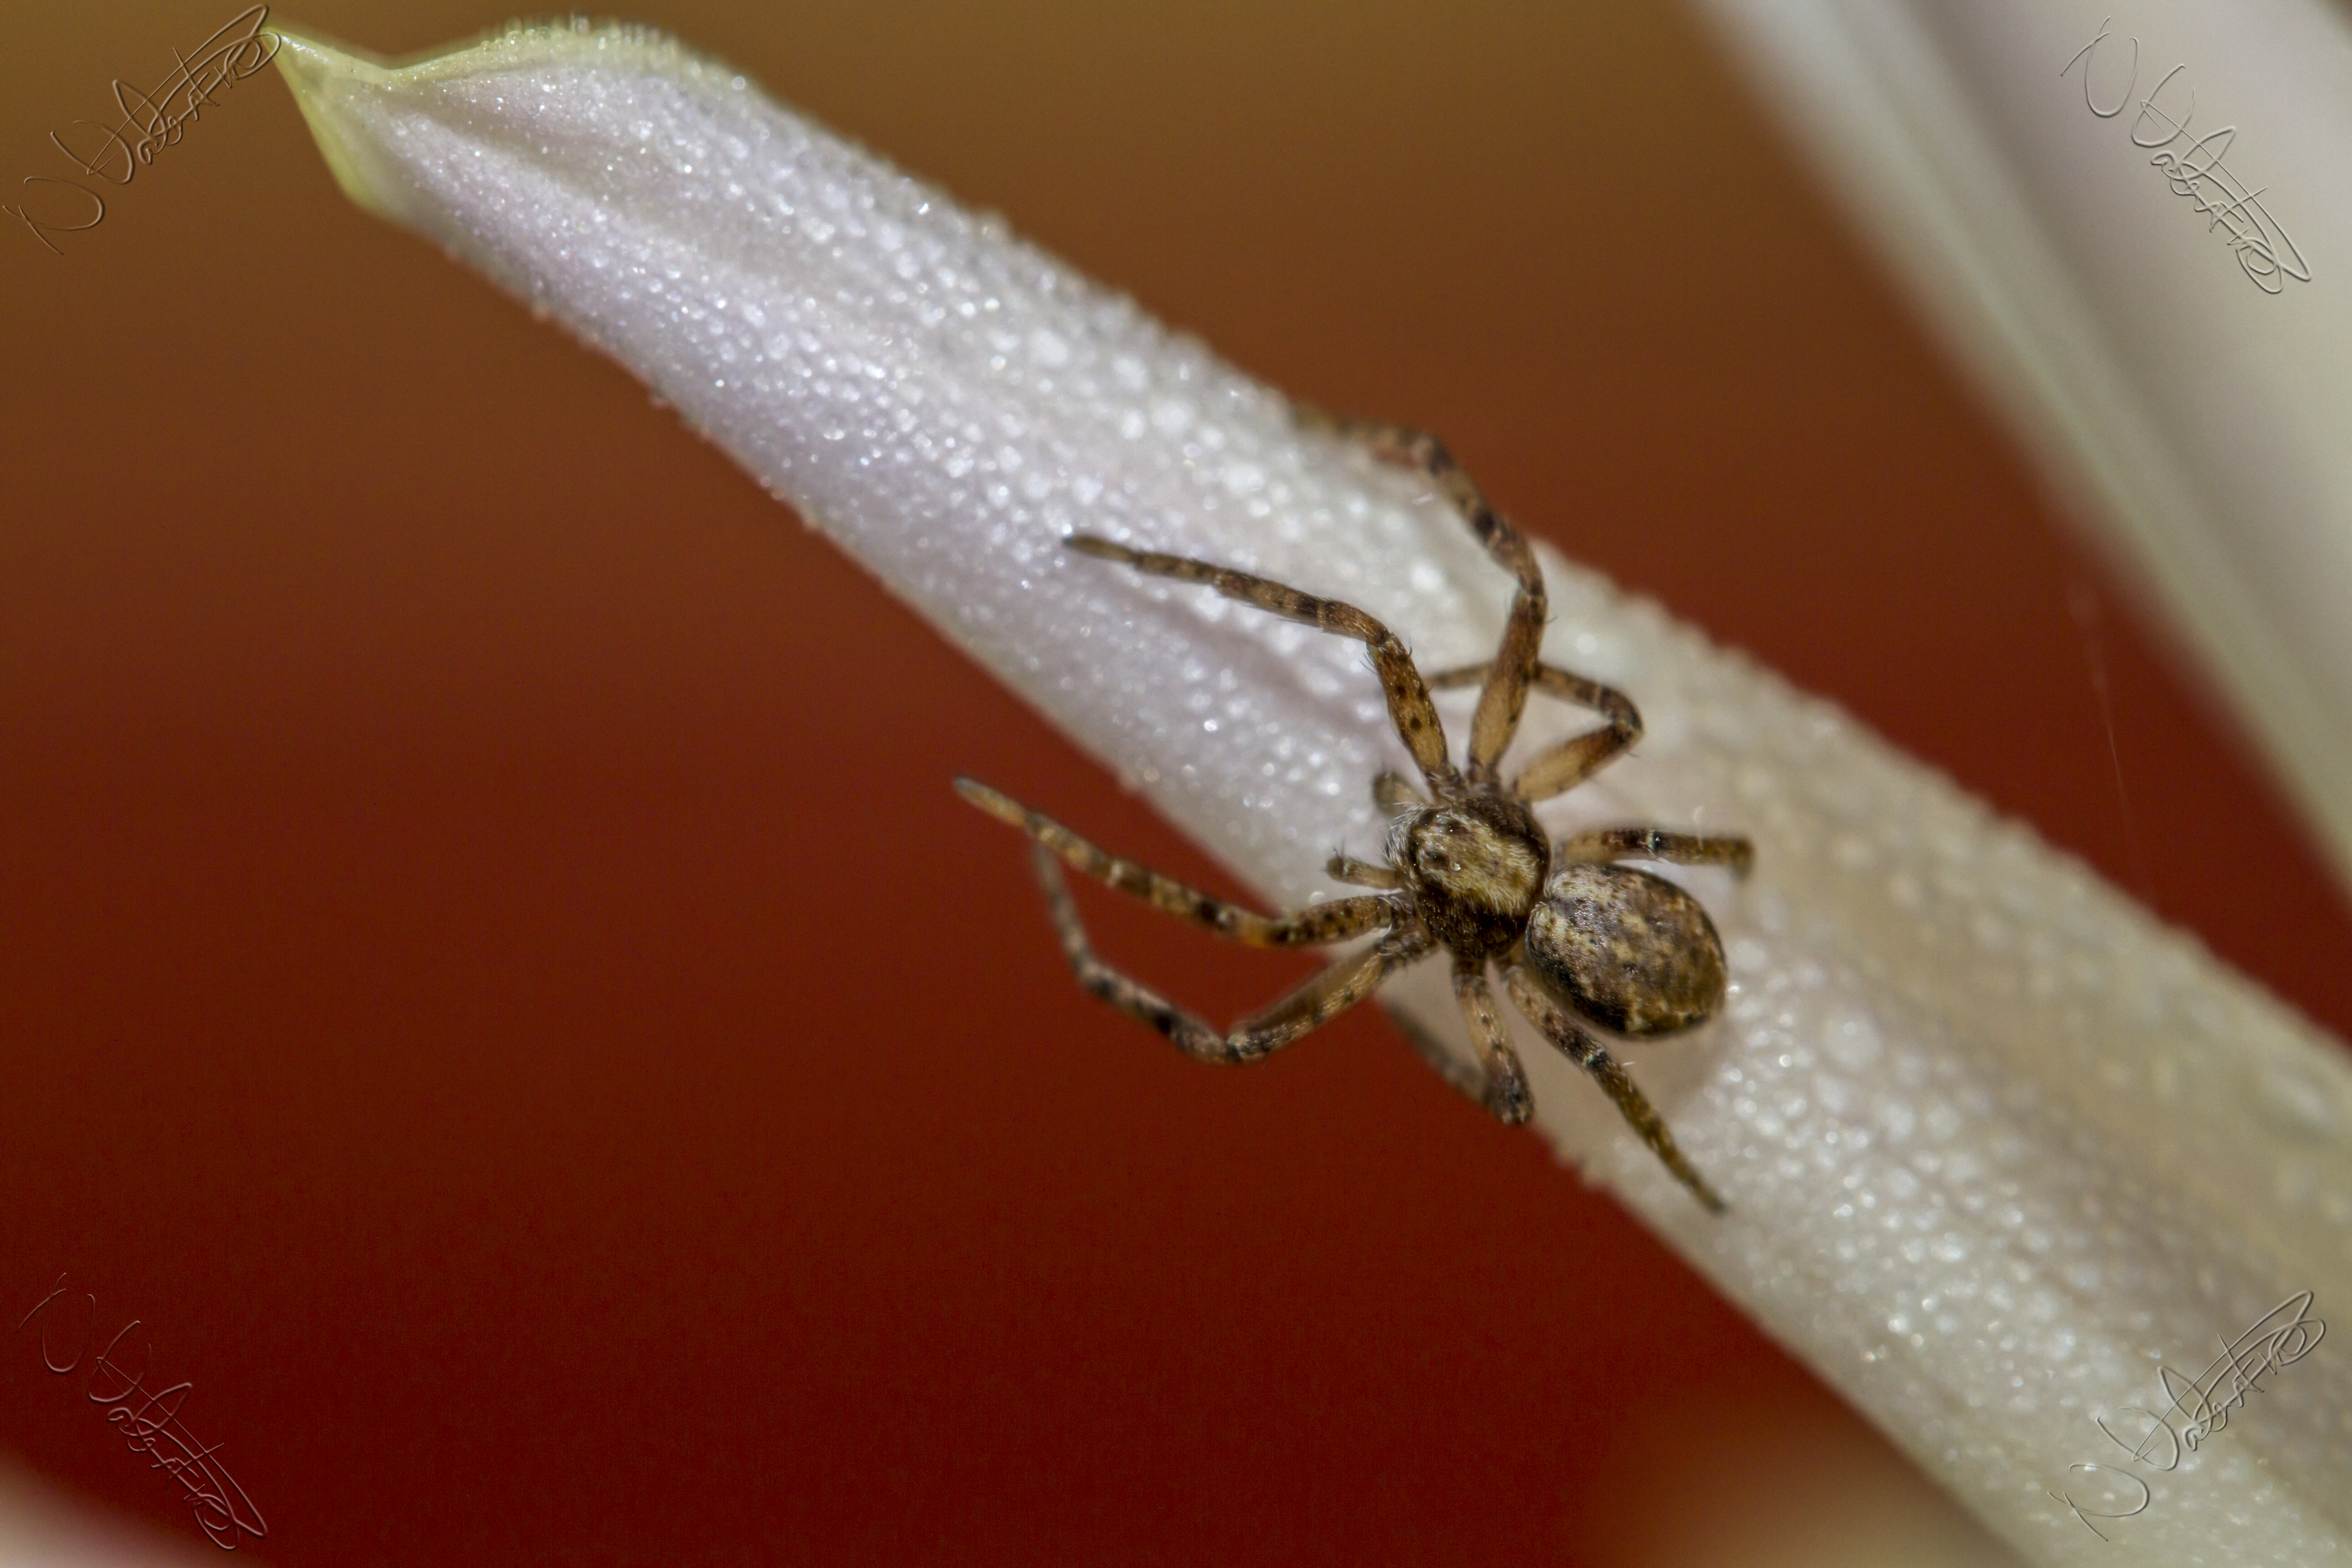
hand, dew, wing, bokeh, insect, canon, garden, fauna, invertebrate, close up, dahlia, spider, outdoors, uk, arachnid, 7d, dof, nikkvalentine, peterborough, canon60mmmacrousm, macro photography, arthropod